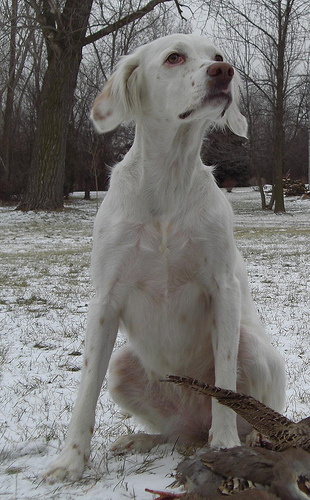
Animal: dog
Breed: english_setter